Sam Thong

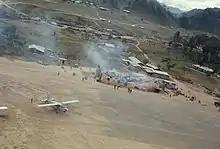
Sam Thong Airport at Sam Thong Laos During Vietnam War 1962 – 1970

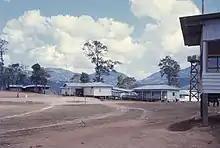
Sam Thong hospital in Xieng khouang Province during the Vietnam war 1961 – 1970.

Sam Thong (sometimes spelled "Samthong") is a town in Xiangkhouang province, Laos. During the Vietnam War, it was the site of a USAID refugee operation center and an administrative center for much of northern Laos.